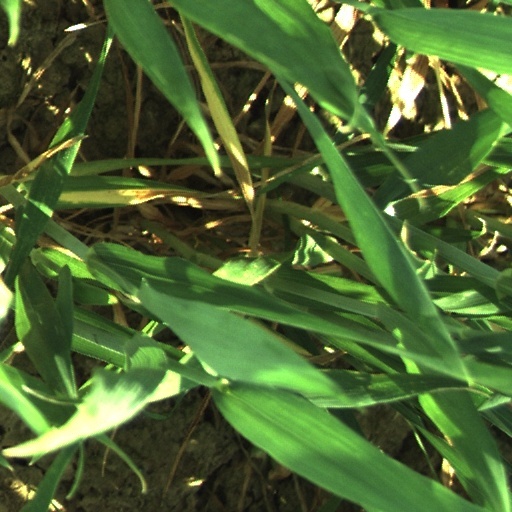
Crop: wheat